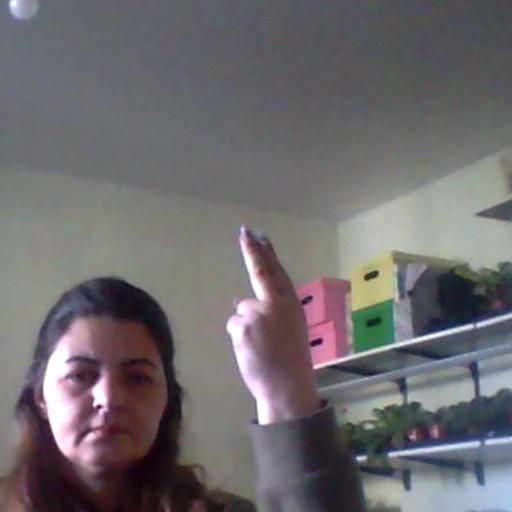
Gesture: two_up_inverted